Purvis, Mississippi

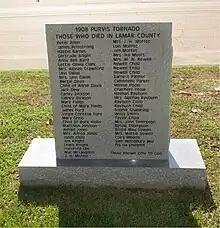
Back of the Centennial Tornado Marker, placed by the Lamar County Historical Society on the grounds of the Old Lamar County Courthouse.

The depot of the New Orleans and Northeastern Railroad, which was responsible for the success of the bustling, growing town, was one of the first public buildings demolished by the twisters and was thrown across the tracks. Railroad cars standing in front of the depot were carried away by the winds. Over 115 businesses, buildings and homes were completely demolished or partially destroyed and the entire African-American section of town was wiped out. The Purvis High School graduating Class of 1908's commencement exercises were due to start the night the tornado hit and part of the exercises had been previously performed the morning of the tornado. The morning exercises were completed at the two story brick schoolhouse on Mitchell Street just one hour before the storm hit and had it lasted one hour longer, the death toll would have been far greater for the entire second floor of the schoolhouse was removed by the twister.